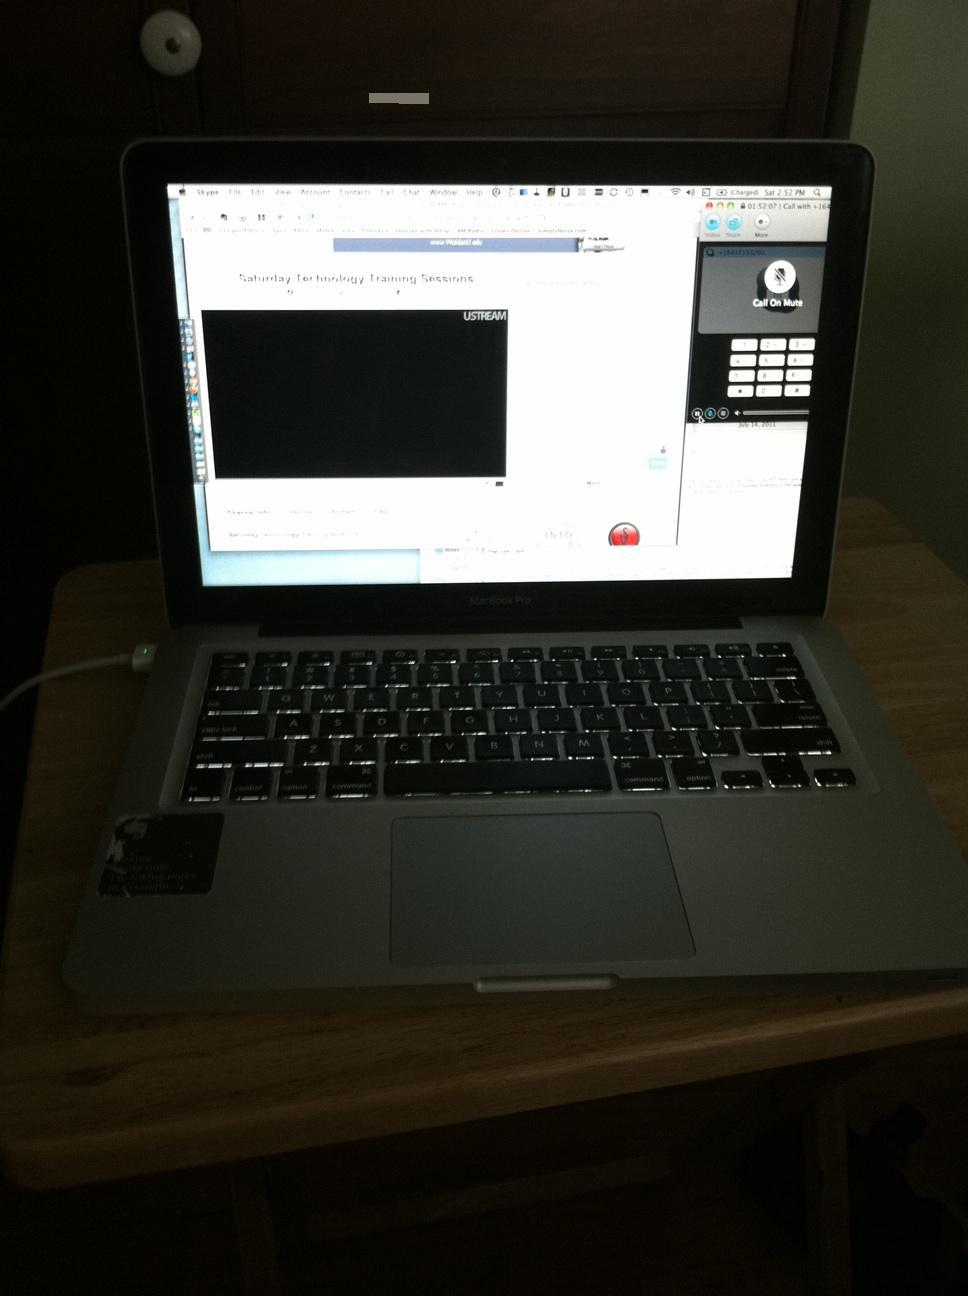Question: What is this?
Answer: laptop